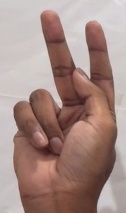
ASL sign: K